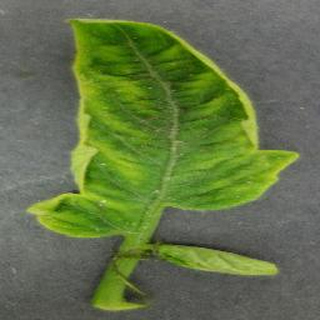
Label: tomato_yellow_leaf_curl_virus